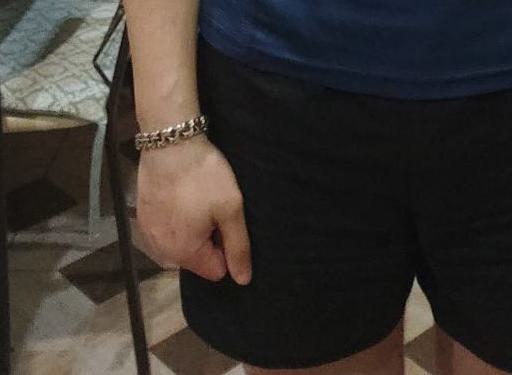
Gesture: no_gesture